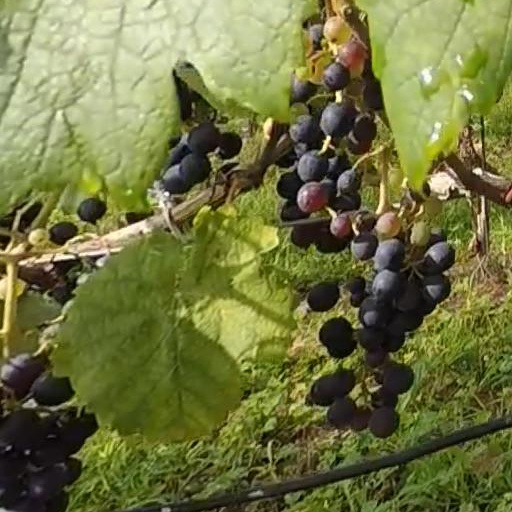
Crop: grape